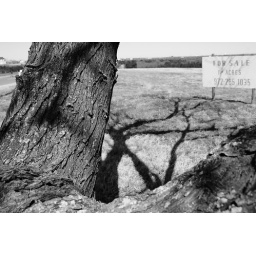
Tree done in black and white